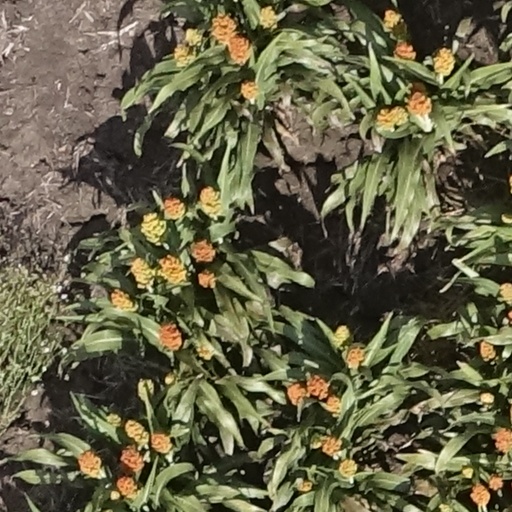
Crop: sorghum